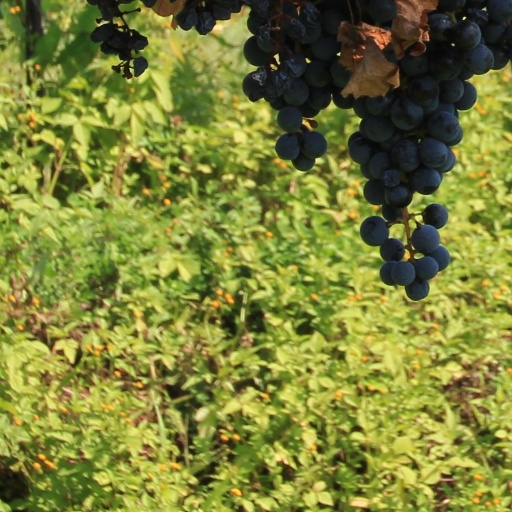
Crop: grape